Christianity in Ethiopia

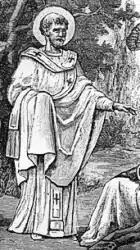
Saint Frumentius of the Axumite Kingdom

Before the fourth century, a mixture of religions existed in Ethiopia, with parts of the population adhering to a religion that worshiped the serpent-king Arwe, and others adhering to what scholars call "a Judaized form of religion".